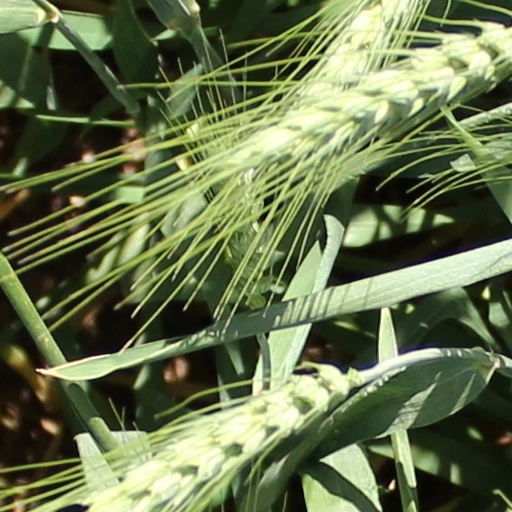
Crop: wheat